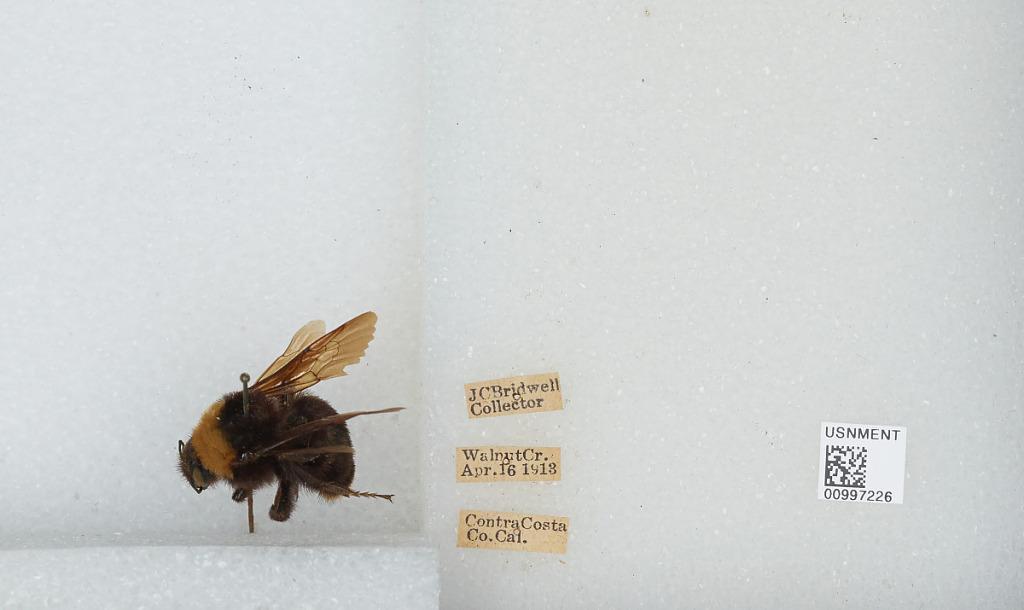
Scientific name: Bombus (Fervidobombus) californicus Smith
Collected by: J. Bridwell
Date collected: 1913-4-16
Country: United States
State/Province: California
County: Contra Costa
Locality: Walnut Creek
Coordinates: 37.9064, -122.065